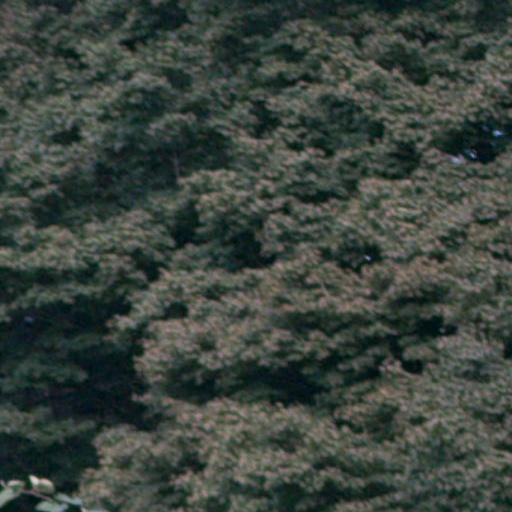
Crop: cassava